Georges Méliès in culture

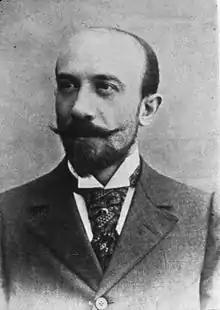
Georges Méliès

The life and works of the French filmmaker Georges Méliès (1861–1938), including his famous short film "A Trip to the Moon", have been referenced many times in creative works, including the following examples.